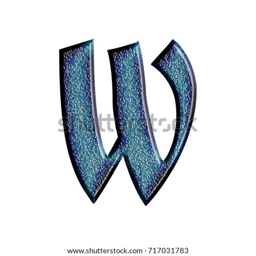
blue mottled stone textured lowercase or small letter w in a 3d illustration with a rough rocky surface texture and ancient antique font style isolated on a white background with clipping path .